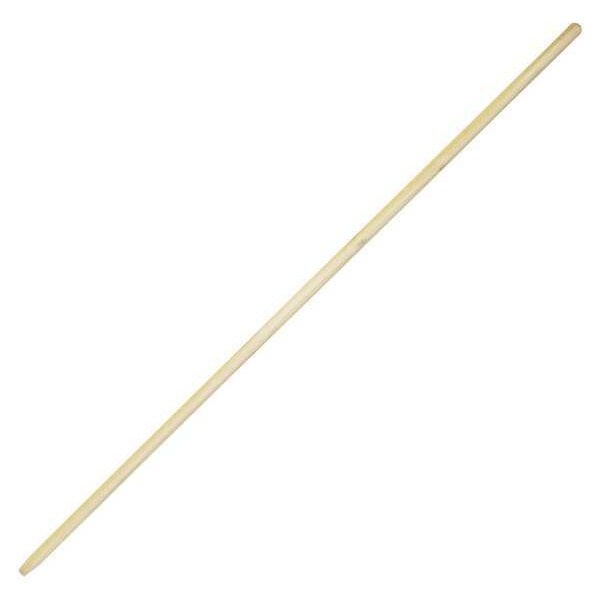
Concrete Mover Handle, Taper, Wood, 54 in
Brand: KRAFT TOOL
Concrete Mover Handle, Size 1-1/8 x 54 In., Width (In.) 1-1/8, Length (In.) 54, Wood, Taper Fit, For Use With Mfg. No. CC105-01, CC106-01, CC904-01 Concrete Movers and Placers graingerSKU: 21YH09, zoro_no: G5189466
Category: Hardware > Tools > Grips > Handlebar Grips